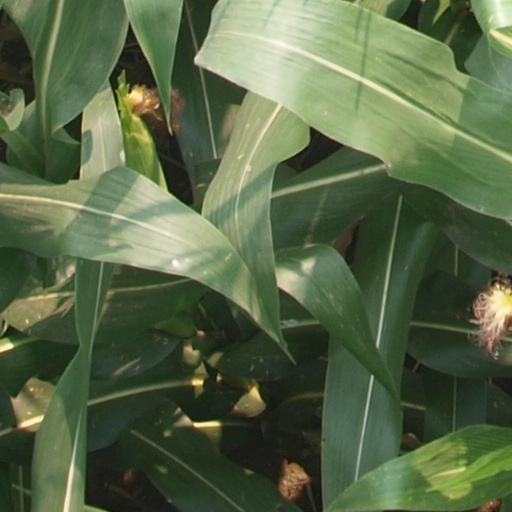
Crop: maize; corn